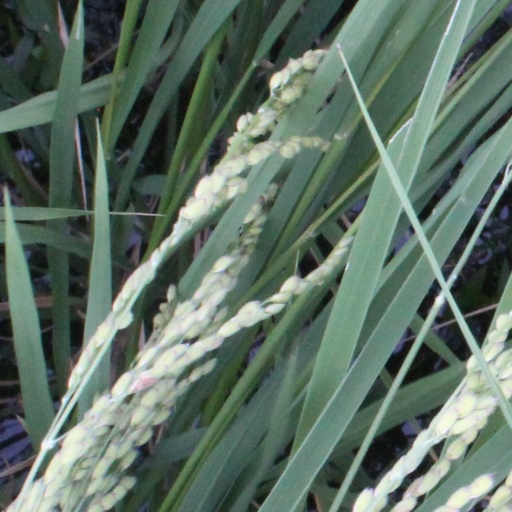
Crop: rice